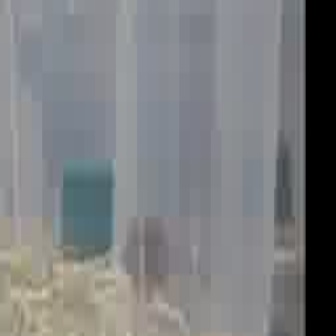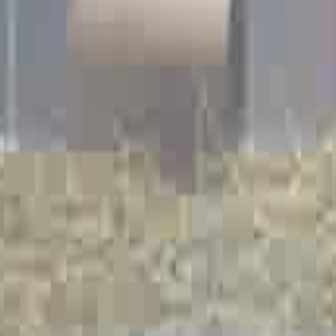
  Please identify the target specified by the bounding box [112,200,210,298] in the first image and locate it in the second image. Return the coordinates in [x_min,y_min,x_max,y_max] format.
Answer: [140,53,291,205]